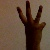
The image shows a hand gesture representing the number 6 in Indian Sign Language.